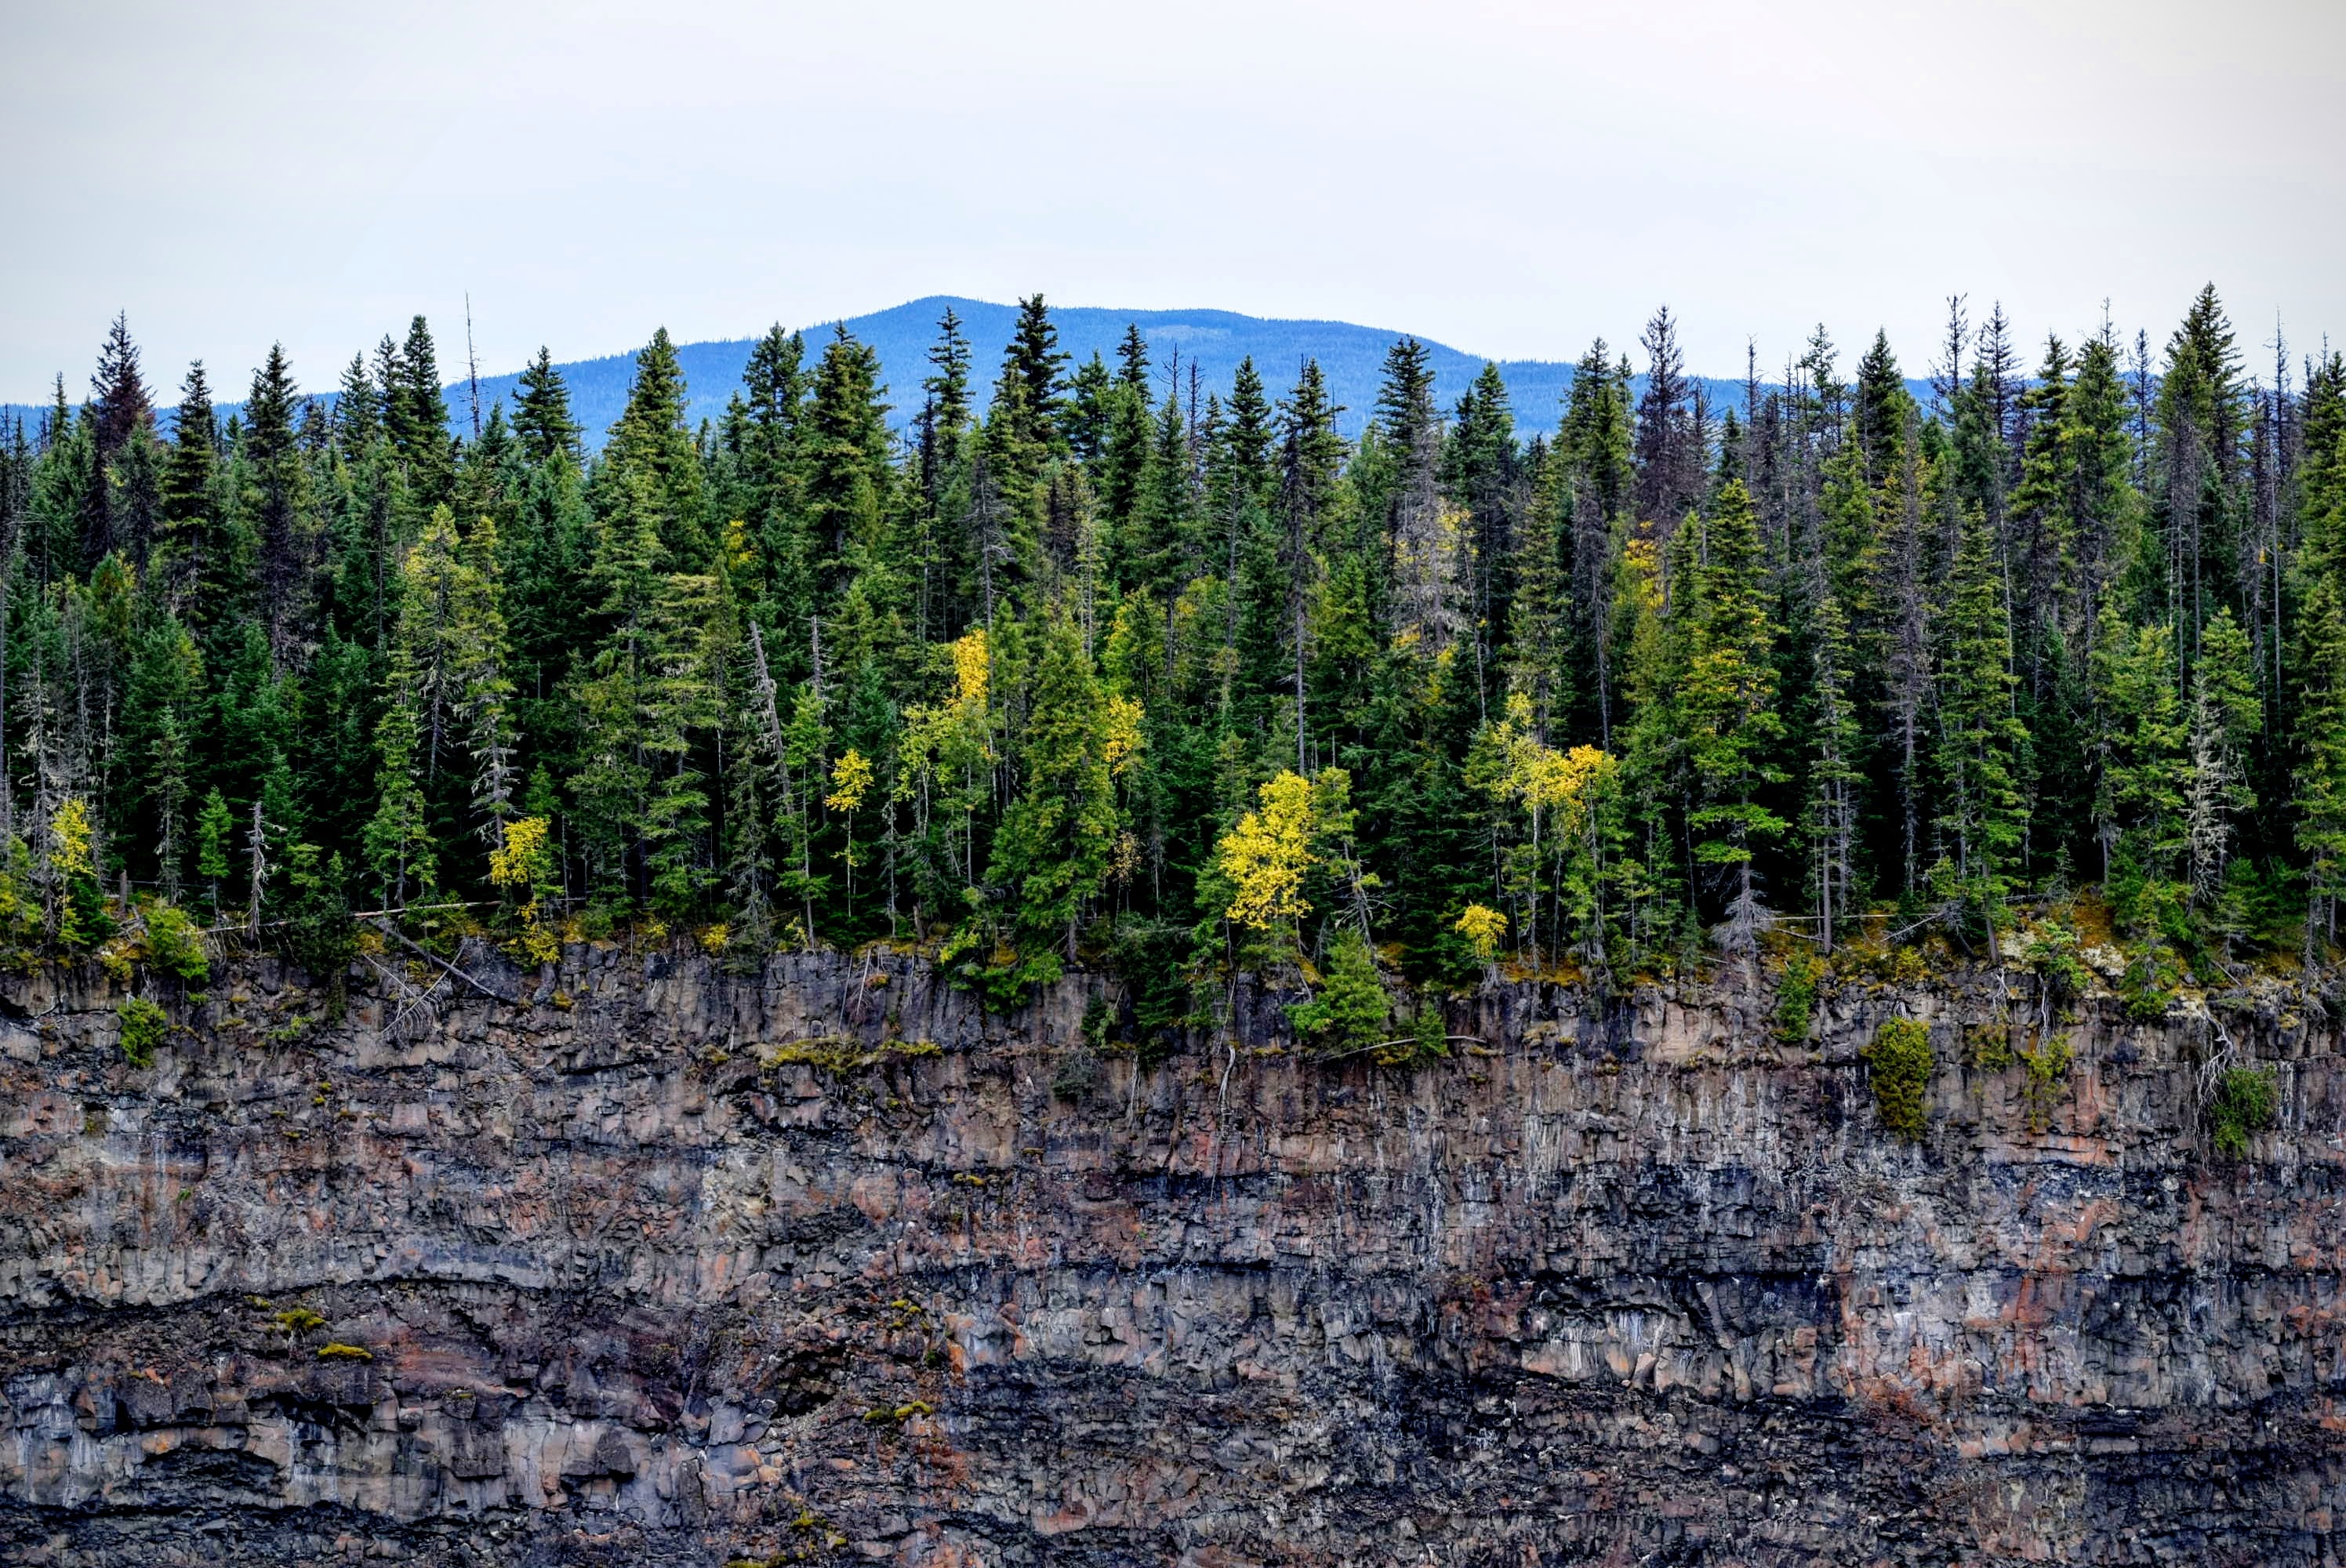
landscape, tree, forest, rock, wilderness, mountain, plant, wood, flower, lake, cliff, autumn, terrain, ridge, conifer, geology, spruce, vegetation, woodland, habitat, ecosystem, biome, natural environment, woody plant, temperate coniferous forest